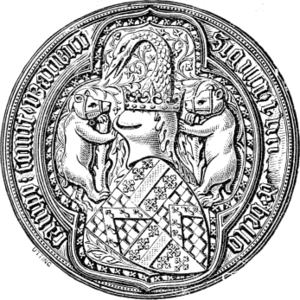
Sceau de Richard de Beauchamp (1382-1439), comte de Warwick
Richard Beauchamp, 13ᵉ comte de Warwick, est un noble et militaire anglais.